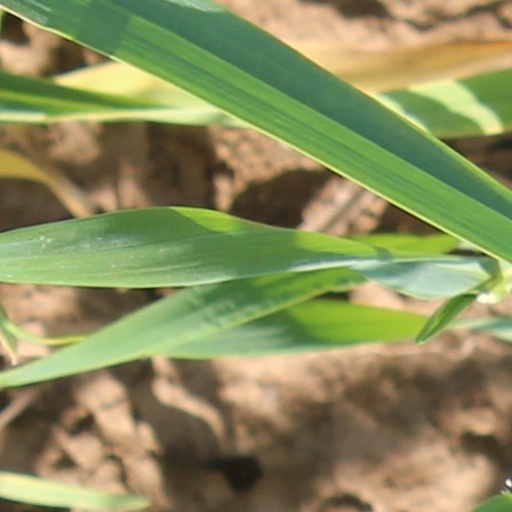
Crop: wheat